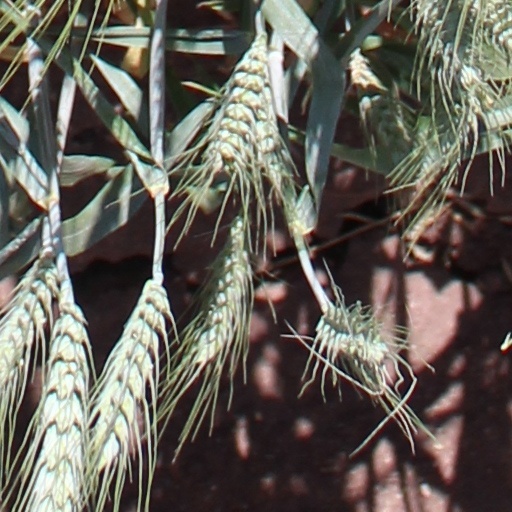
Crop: wheat